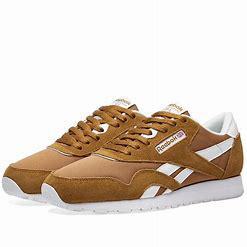
Brand: Reebok
Model: Classic Nylon